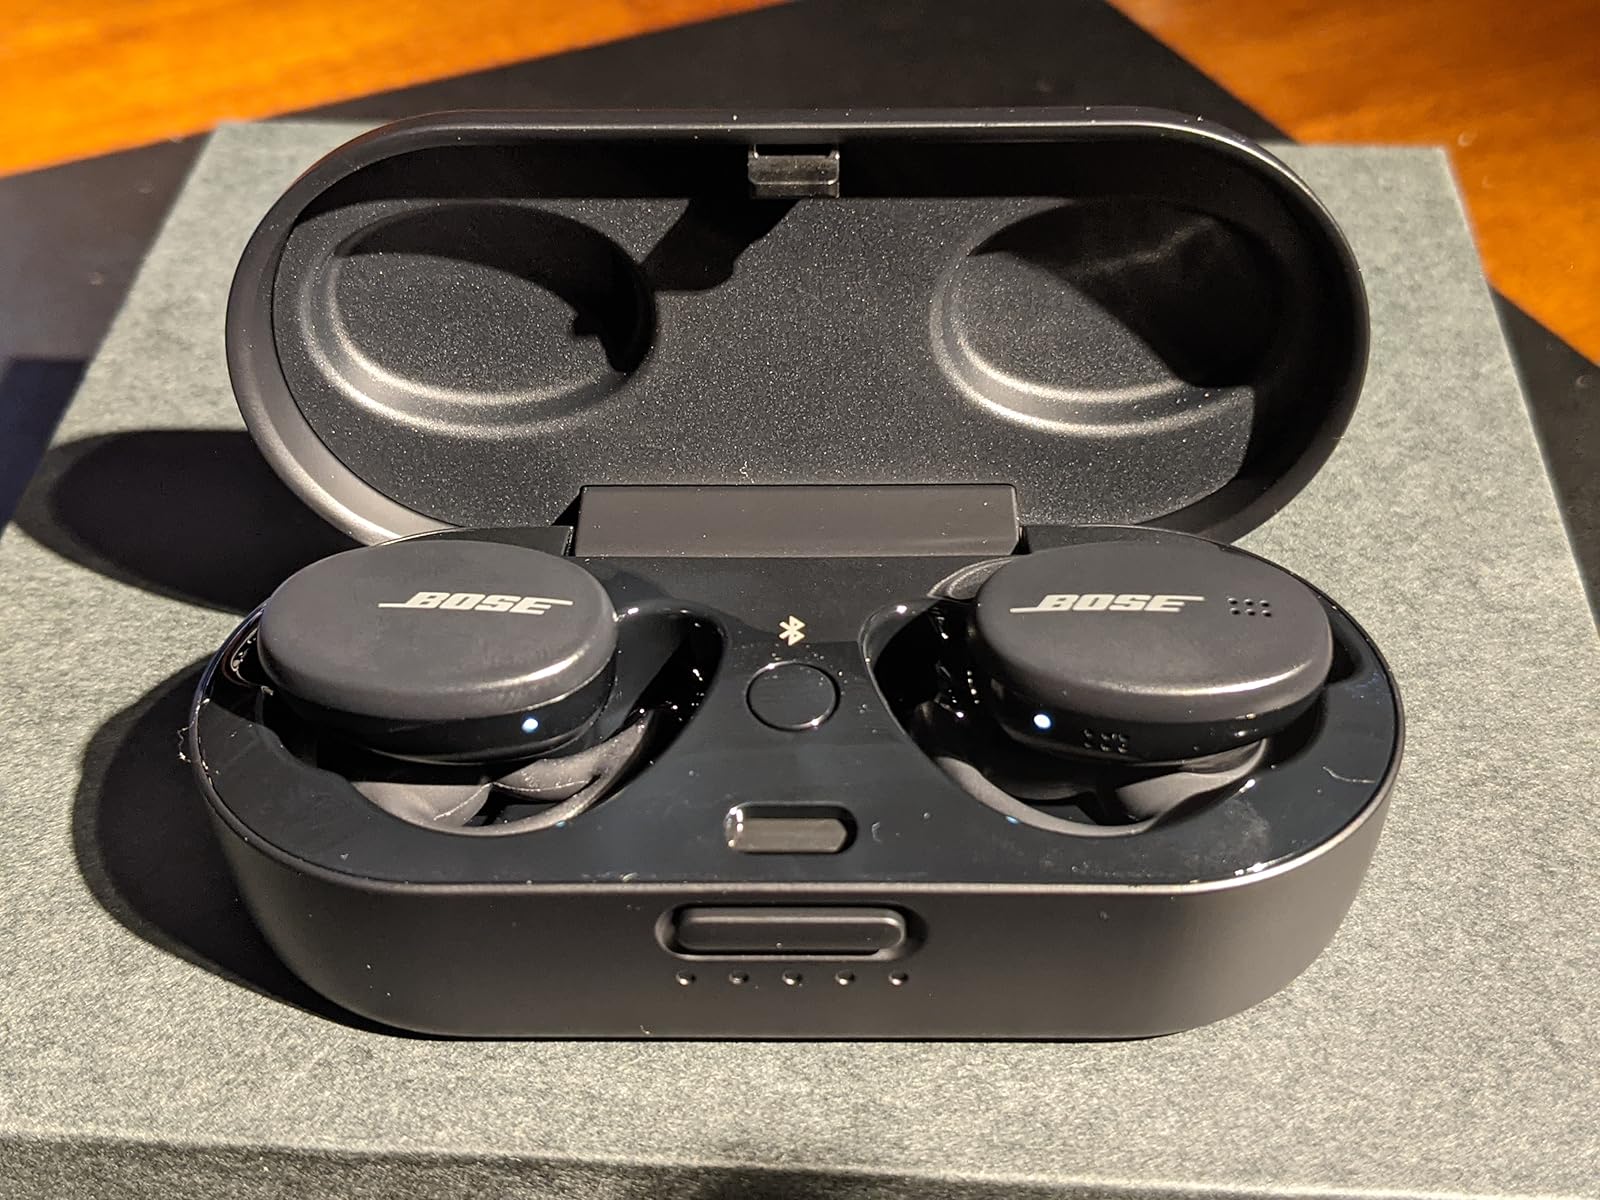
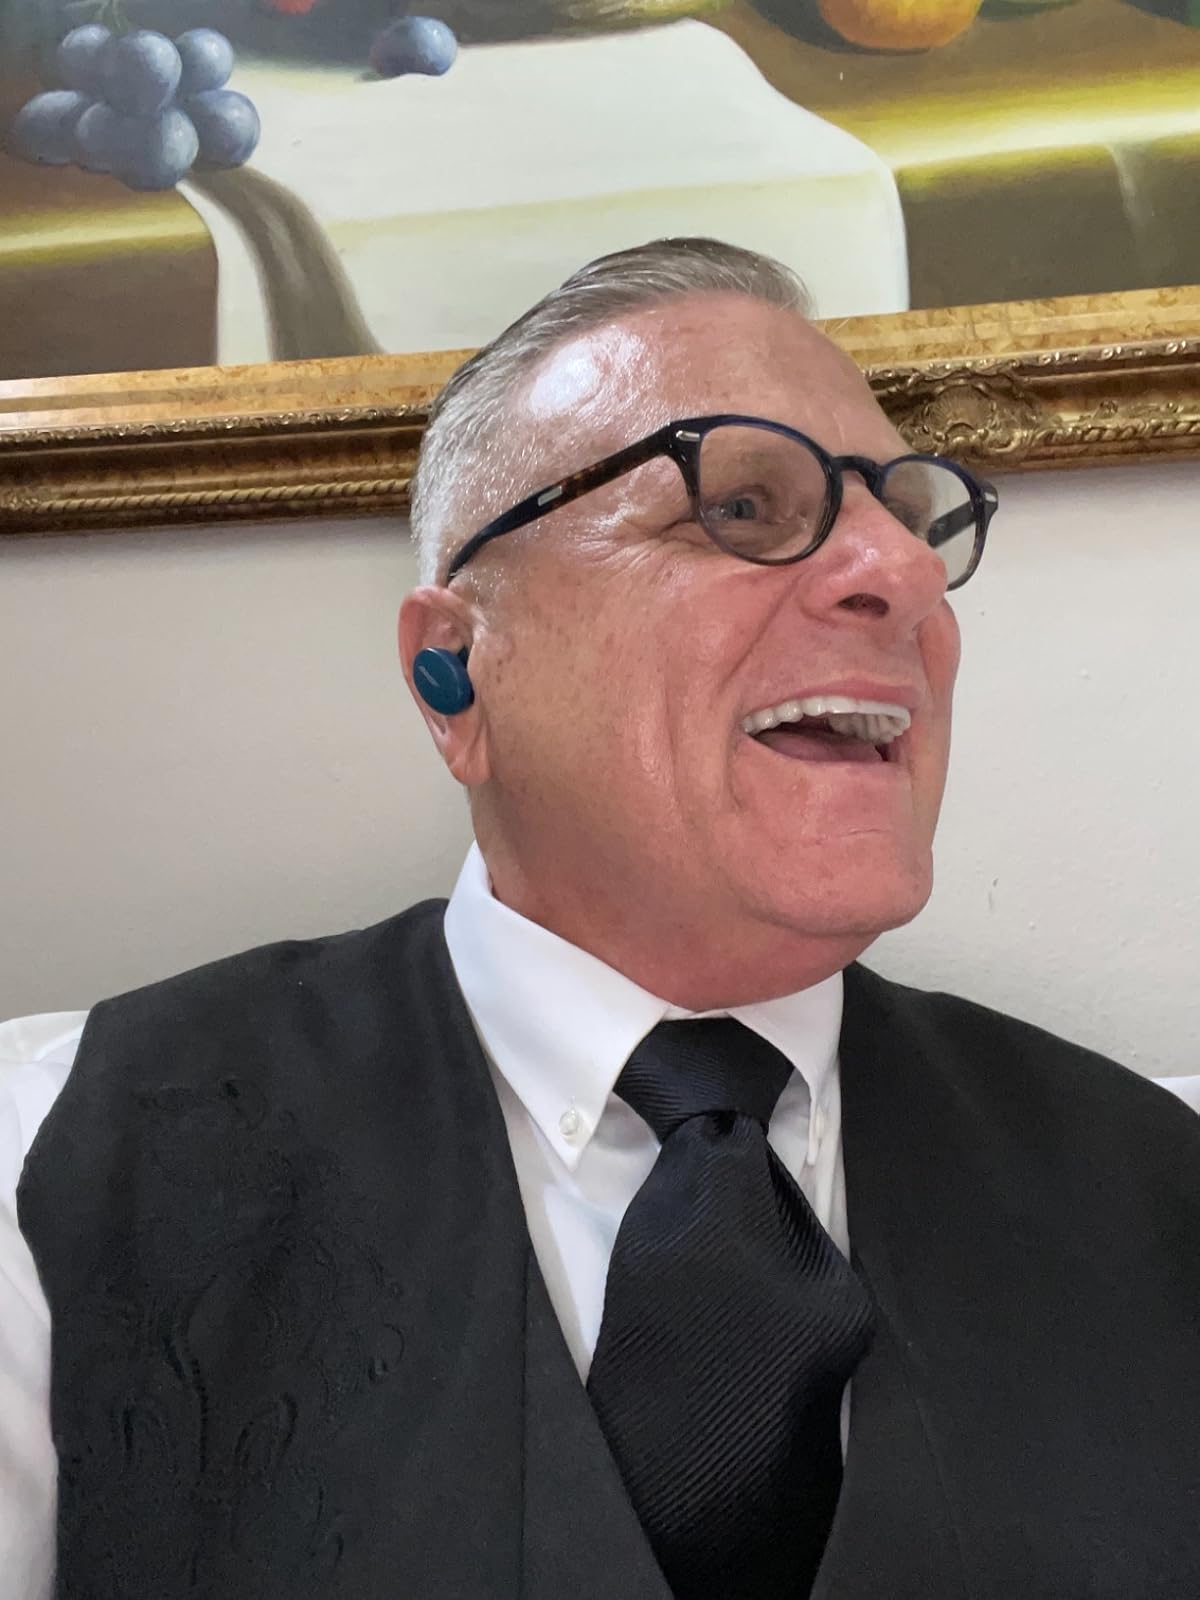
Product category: earbuds
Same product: no